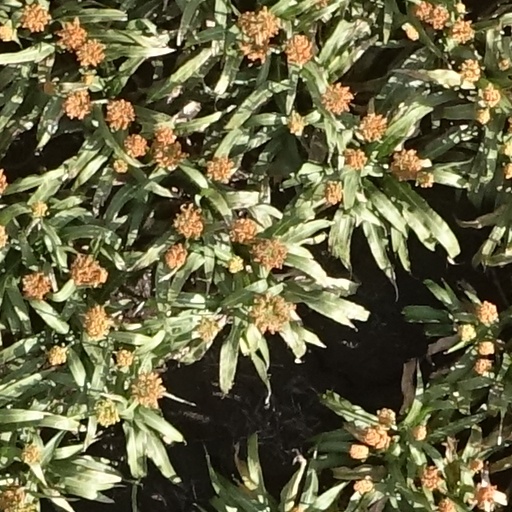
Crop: sorghum